Bill Sidwell

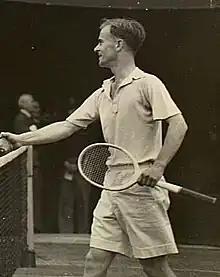
Sidwell (1945)

Sidwell reached five Grand Slam doubles finals, winning once, at the 1949 U.S. National Championships with compatriot John Bromwich. He also played in the Davis Cup in 1948 and 1949 where Australia lost to the United States both years in the Challenge Round. As a junior, he won the Australian Open boys' singles event in 1939. Sidwell played golf regularly in place of tennis.